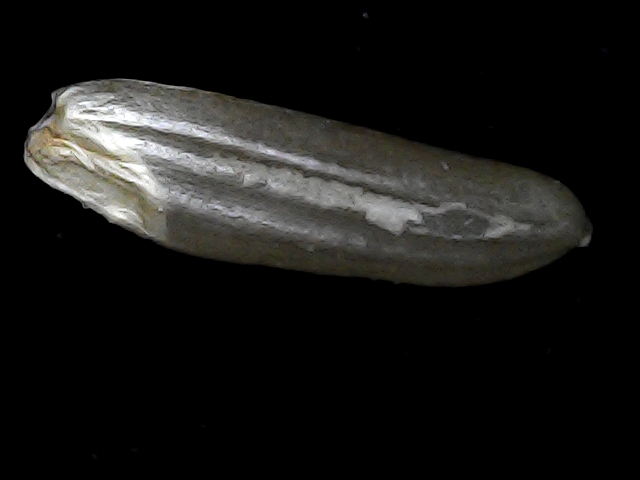
Rice variety: BD70